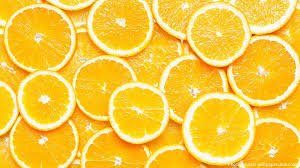
Label: Orange